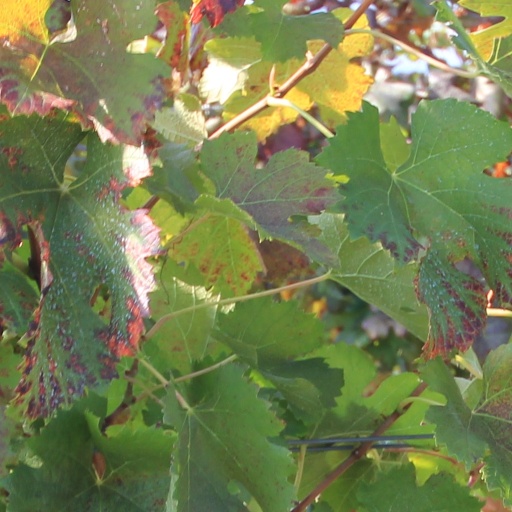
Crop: grape